King Edward Cove

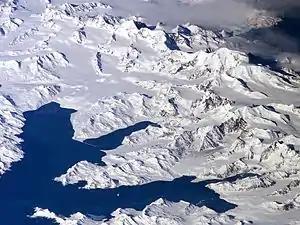
Central South Georgia: Cumberland Bay; Thatcher Peninsula with King Edward Cove (Grytviken); Allardyce Range with the summit Mount Paget (NASA imagery).

King Edward Cove is a sheltered cove in the west side of Cumberland East Bay, South Georgia. This cove and its surrounding features, frequented by early sealers at South Georgia, was charted by the Swedish Antarctic Expedition, 1901–04, under Otto Nordenskiöld who named it "Grytviken." That name, meaning 'Pot Bay,' was subsequently assumed by the whaling station and settlement built in 1904. The cove got its present name in about 1906 for King Edward VII of the United Kingdom.